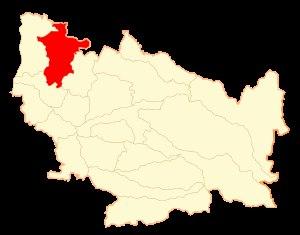
Quirihue est une ville et une commune du Chili faisant partie de la région de Ñuble et appartienne à la province d'Itata. En 2012, la population de la commune s'élevait à 12 633 habitants. La superficie de la commune est de 589 km².